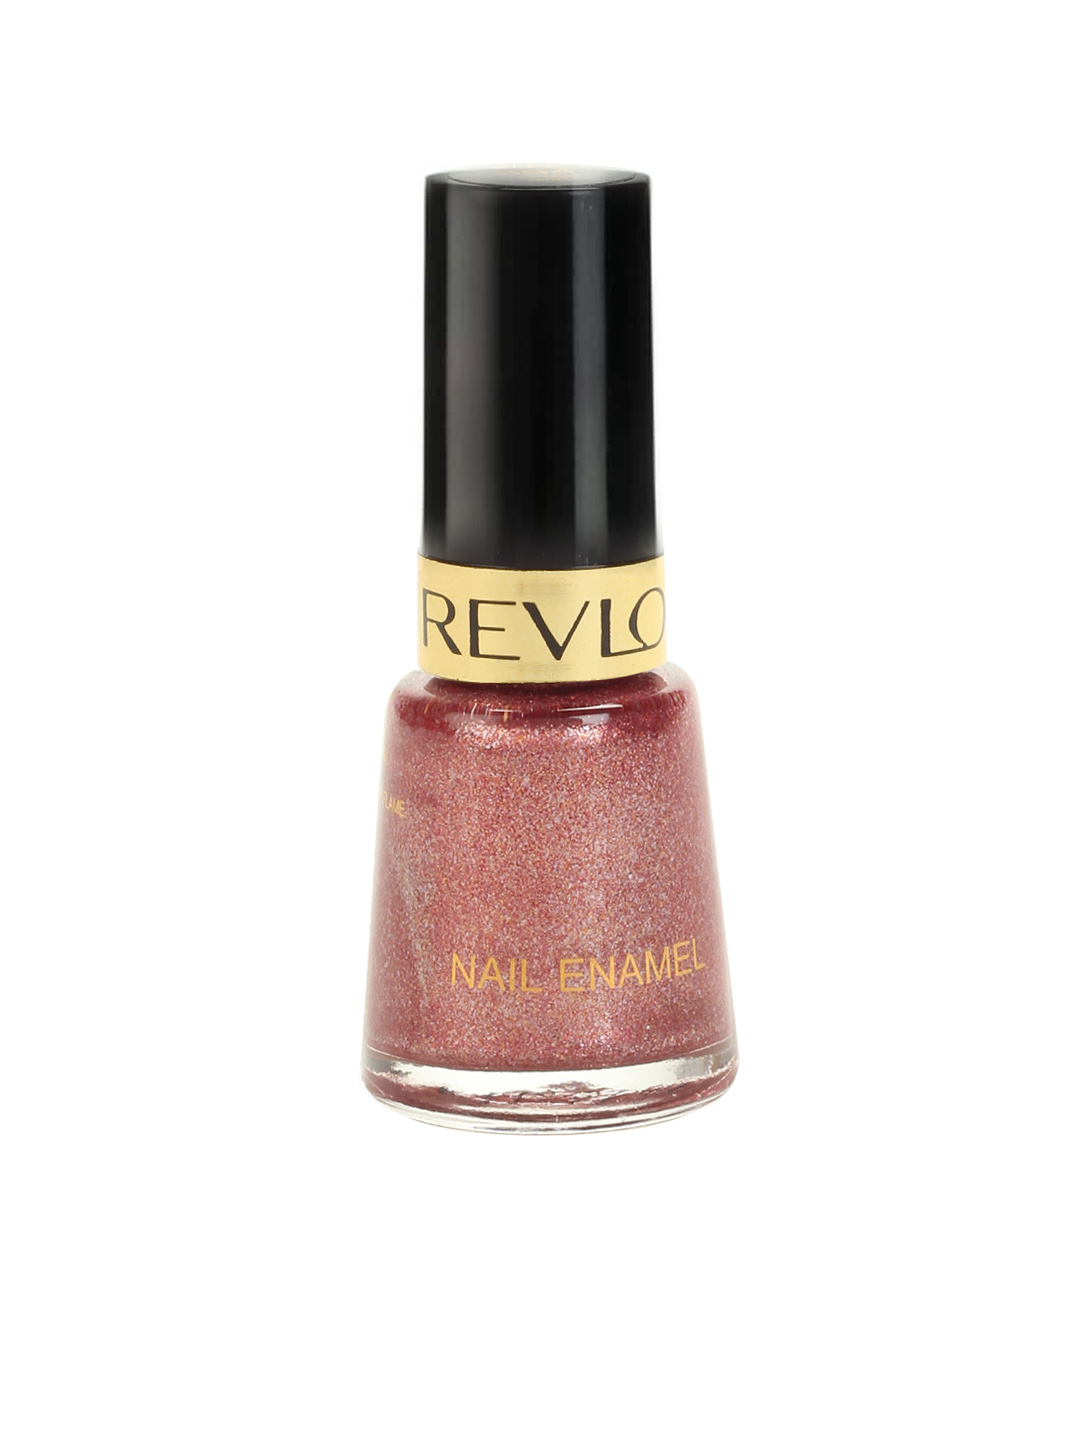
Revlon Berry Jewelled Nail Polish 320
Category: Personal Care / Nails / Nail Polish
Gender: Women
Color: Pink
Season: Spring 2017
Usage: Casual